Text messaging

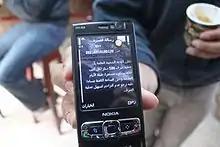
A text message that (he says) promises 500 Libyan dinars ($400) to anyone who "makes noise" in support of Gaddafi in the coming days

The small phone keypad and the rapidity of typical text message exchanges have caused a number of spelling abbreviations: as in the phrase "txt msg", "u" (an abbreviation for "you"), "HMU"("hit me up"; i.e., call me), or use of camel case, such as in "ThisIsVeryLame". To avoid the even more limited message lengths allowed when using Cyrillic or Greek letters, speakers of languages written in those alphabets often use the Latin alphabet for their own language. In certain languages utilizing diacritic marks, such as Polish, SMS technology created an entire new variant of written language: characters normally written with diacritic marks (e.g., "ą", "ę", "ś", "ż" in Polish) are now being written without them (as "a", "e", "s", "z") to enable using cell phones without Polish script or to save space in Unicode messages. Historically, this language developed out of shorthand used in bulletin board systems and later in Internet chat rooms, where users would abbreviate some words to allow a response to be typed more quickly, though the amount of time saved was often inconsequential. However, this became much more pronounced in SMS, where mobile phone users either have a numeric keyboard (with older cellphones) or a small QWERTY keyboard (for 2010s-era smartphones), so more effort is required to type each character, and there is sometimes a limit on the number of characters that may be sent. In Mandarin Chinese, numbers that sound similar to words are used in place of those words. For example, the numbers 520 in Chinese ("wǔ èr líng") sound like the words for "I love you" ("wǒ ài nǐ"). The sequence 748 ("qī sì bā") sounds like the curse "go to hell" ("qù sǐ ba").